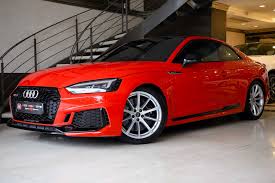
Label: noambulance